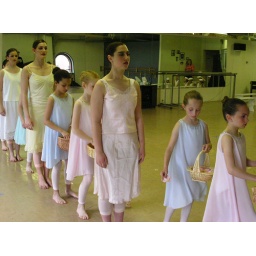
The older girl in the foreground is my daughter Ivy during a dress rehearsal for a modern dance performance in 2005.